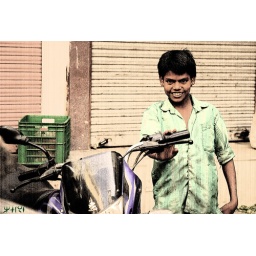
The smiling boy in green shirt